List of British suffragists and suffragettes

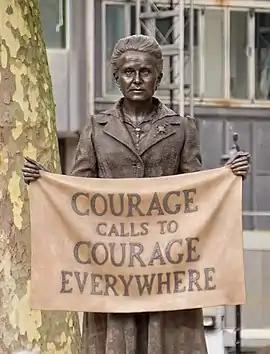

Edward Caird (1835–1908) – founder member of the Glasgow and West of Scotland Association for Women's Suffrage